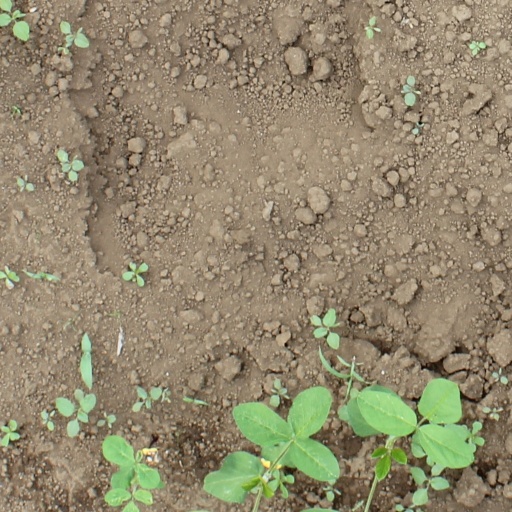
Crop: soybean